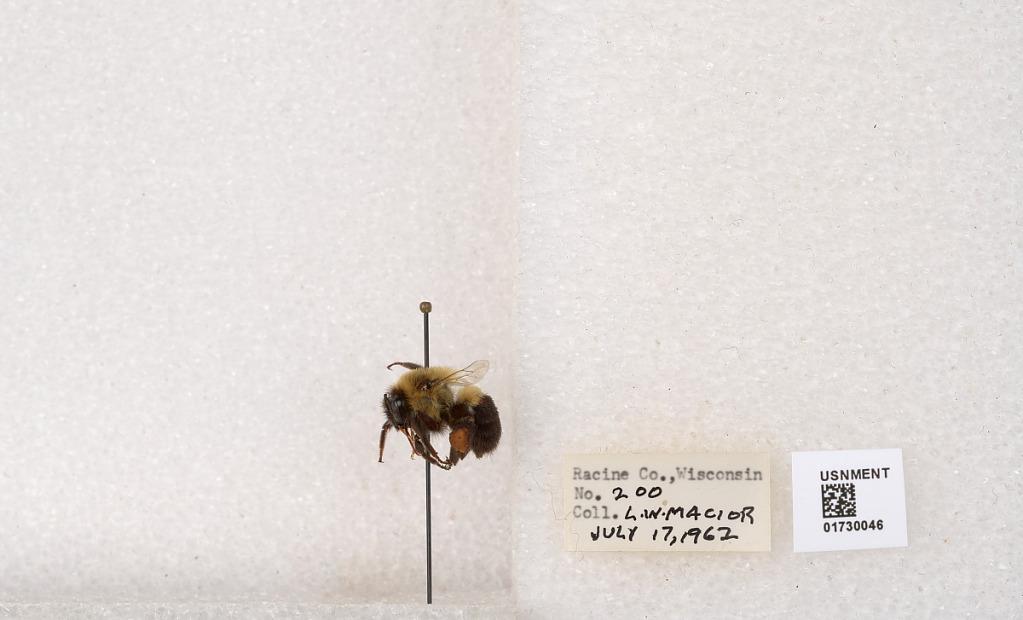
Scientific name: Bombus impatiens Cresson
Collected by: L. Macior
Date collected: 1962-7-17
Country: United States
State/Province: Wisconsin
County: Racine
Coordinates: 42.7299, -87.8123